Kateřina Pospíšilová

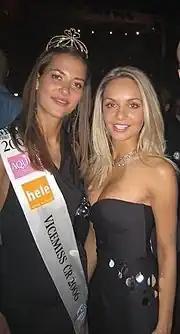
Kateřina Pospíšilová and Taťána Kuchařová

Pospíšilová was born in Prague, Czechoslovakia. From an early age, she was doing voice-overs for many international movies and TV series. She studied music-drama department at the prestigious Prague Conservatory. At the age of 19 Pospíšilová joined Elite Model management who had sent her for her first contract to South Korea. Many countries followed. At the age of 22 she returned to Prague, where she participated in the Miss Czech Republic and became 1st runner-up, 2nd after Miss World 2006, Taťána Kuchařová.